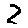
Label: 2